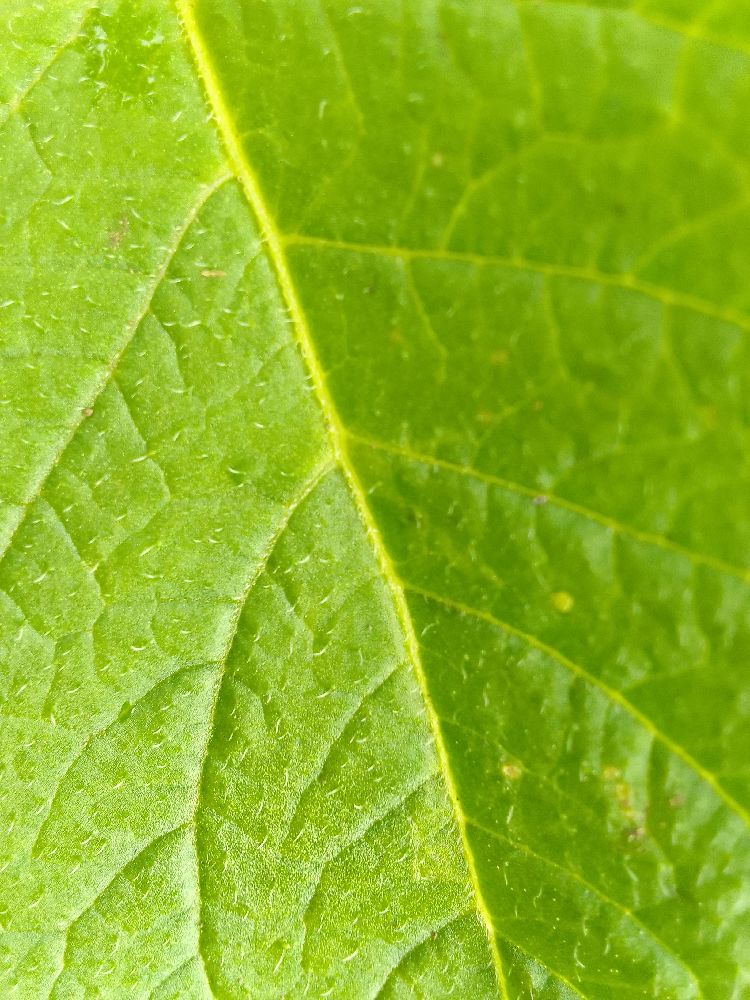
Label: Healthy